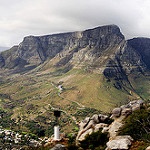
Scene: Outdoor